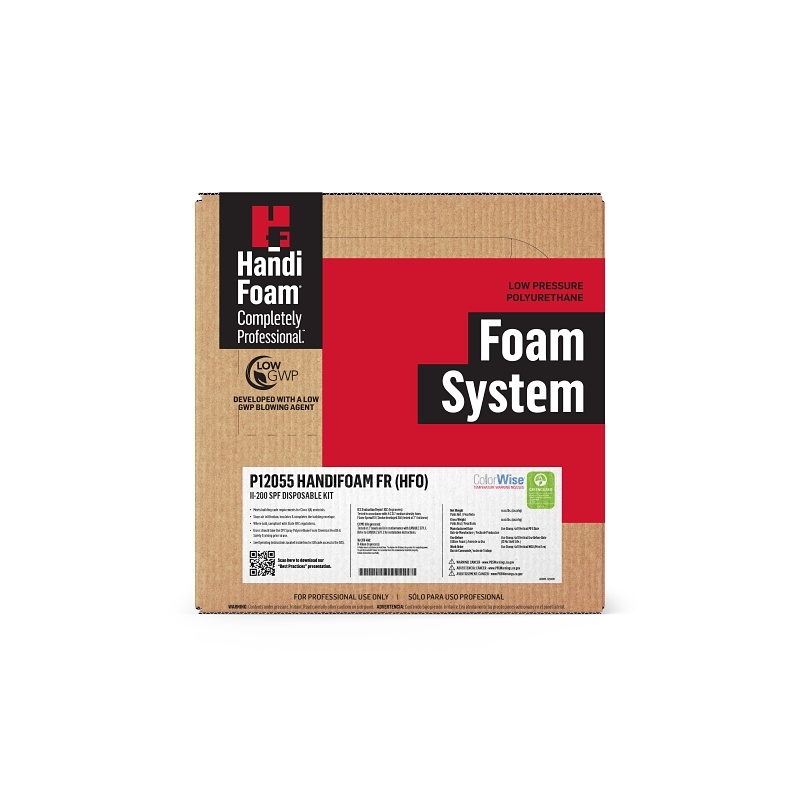
HANDIFOAM HandiFoam P12055 Polyurethane Insulation, 656 oz
HandiFoam�� FR (HFO) low pressure spray polyurethane foam is a two-component system designed to fill and insulate large voids and surfaces. HandiFoam�� FR (HFO)'s excellent adhesion properties create a continuous air barrier which completes the building envelope, resulting in improved indoor air quality and lower heating and cooling costs.
Brand: HANDIFOAM
Category: Hardware > Building Materials > Insulation > Spray Foam Insulation